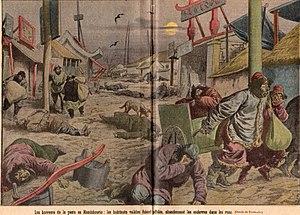
Peste en Mandchourie en 1911.
La Mandchourie est un vaste territoire au nord-est de l'Asie, dont la plus vaste extension couvre le Nord-Est de la Chine, et l'Est de la Russie sur l'océan Pacifique.
Pierre-Marie-François Lalouyer, né le 12 mars 1850 à Acigné dans le diocèse de Rennes et mort le 17 février 1923 à Kirin en Mandchourie, est un missionnaire français qui fut évêque en Mandchourie.